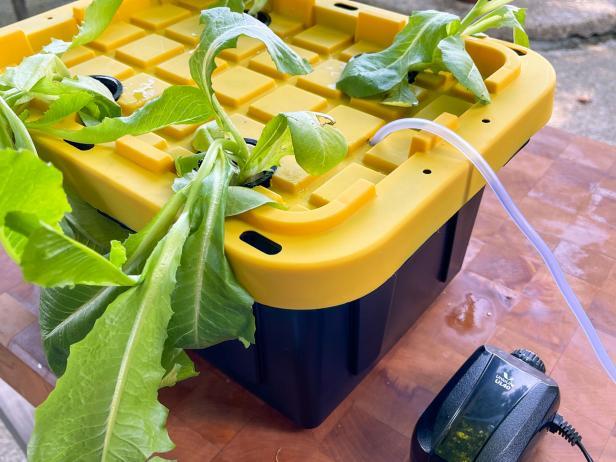
Hapa naona mfumo wa kilimo wa kisasa unaoitwa [cs]hydroponic[cs] [cs]farming[cs]. Mimea imelimwa kwenye boxi lenye kifuniko cha plastiki cha manjano, na majani yake yanatoka kupita mashimo kwenye kifuniko. Ndani ya boxi kuna maji yenye virutubisho maalum badala ya udongo. Kuna bomba jeupe la plastiki linaloelekea kwenye [cs]pampu[cs] ya hewa ambalo linasaidia kuingiza [cs]oksijeni[cs] ndani ya maji ili mizizi ya mimea ipate hewa safi. Mfumo huu husaidia mimea kukua haraka bila kutumia ardhi.